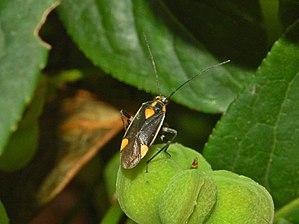
Le cuneus est une pièce rigide, pointue, qui prolonge et termine la corie sur l'aile de certains Hétéroptères. Il est caractéristiques de certaines familles de punaises, comme les Miridae, chez qui il est souvent d'une couleur contrastant avec le reste de la corie.